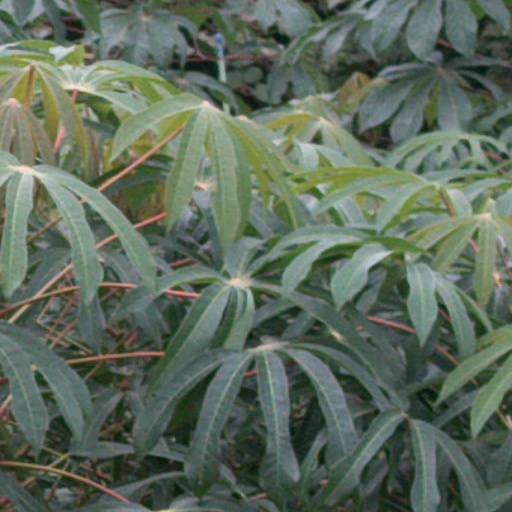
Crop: cassava